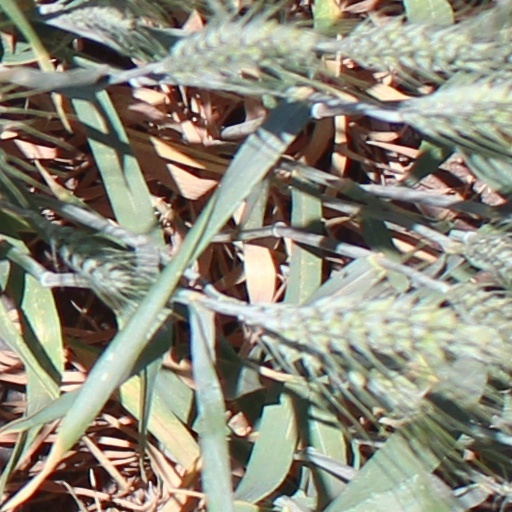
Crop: wheat